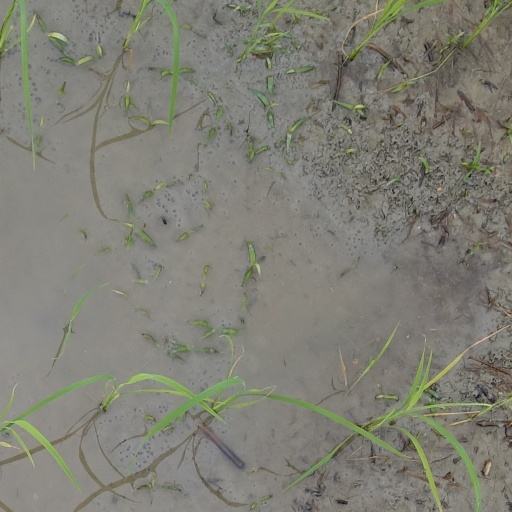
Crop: rice